Kenny O'Dell

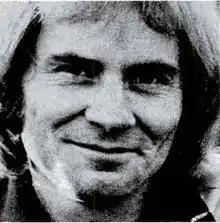

Kenneth Guy Gist Jr. (June 21, 1944 – March 27, 2018), known as Kenny O'Dell, was an American country music singer and songwriter, best known for writing the number-one country hits "Behind Closed Doors" (recorded by Charlie Rich, 1973) and "Mama He's Crazy" (The Judds, 1984). O'Dell was inducted into the Nashville Songwriters Hall of Fame.